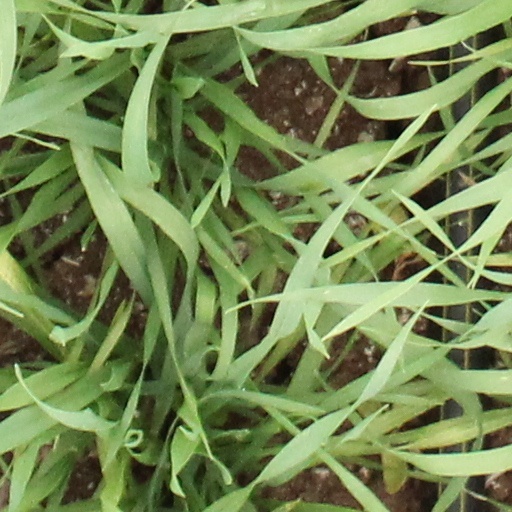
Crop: wheat